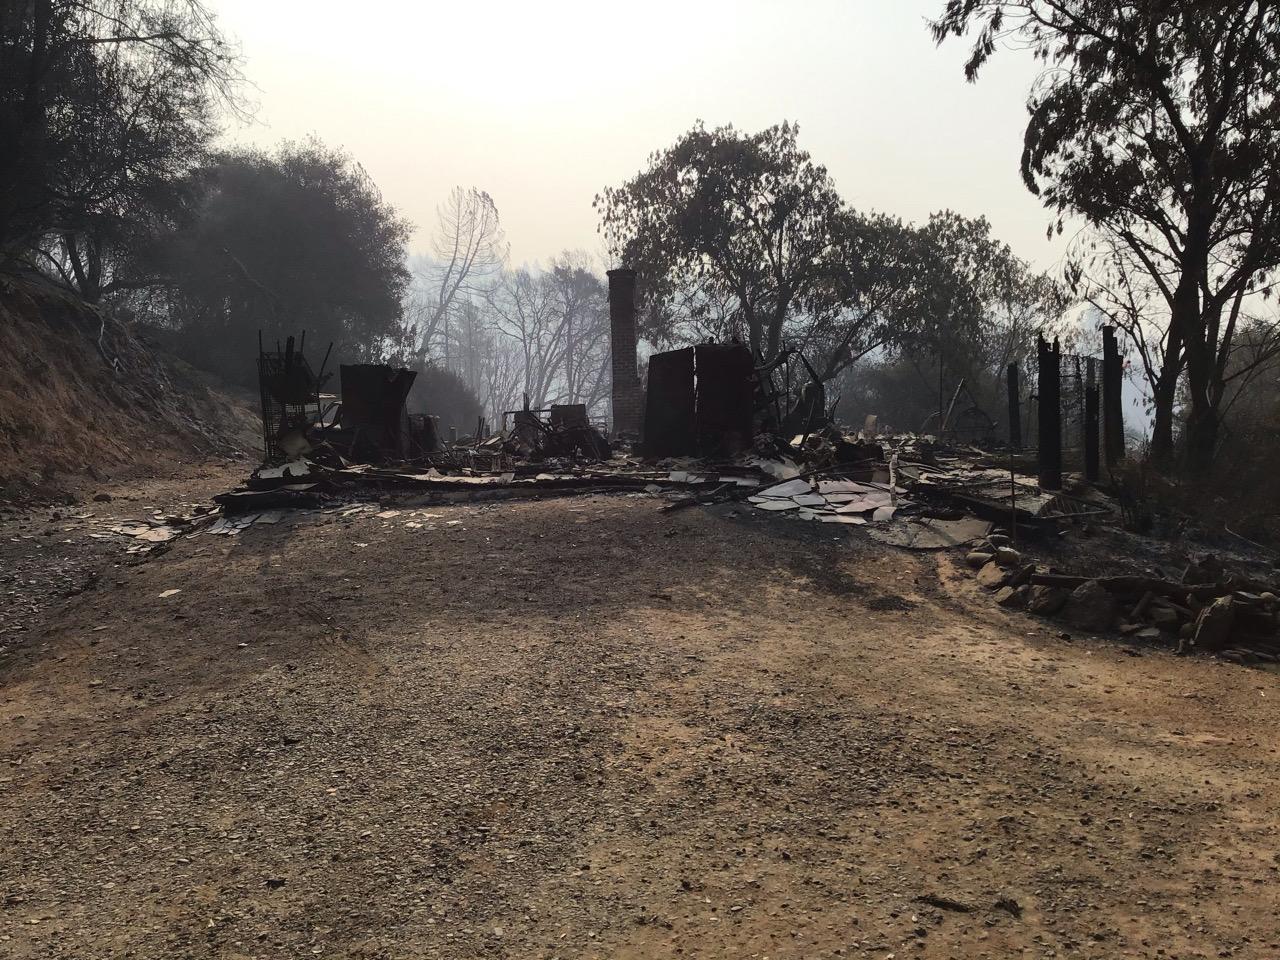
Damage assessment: destroyed